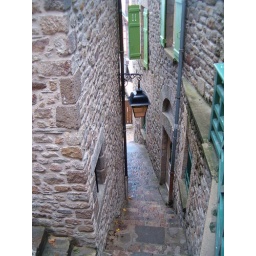
a house in a middle of the street